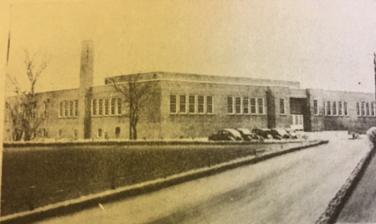
Building: Ridgeley High School
Country: United States of America
Year built: 1934
High school in Ridgeley, West Virginia, United States Ridgeley High School Photograph of Ridgeley High School Complex as it stood in 1941 Address Potomac Street Ridgeley , West Virginia 26753 United States Information School type High School Established 1934 Status Demolished 2018 Closed 1976 School district Mineral County Schools Grades 7-12 Color(s) Black and white Mascot Hawk Team name Blackhawks Yearbook Ridgeleyette Ridgeley High School , built in 1934, was a middle and a high school in Mineral County, West Virginia . The high school closed in 1976 because of consolidation of the Mineral County Schools district. At one time the school contained kindergarten though 12th grade. History Ridgeley students received their high school education at Allegany High School in Cumberland, Maryland until 1934, when a high school program was established in the town. The first graduating class in 1935 had 13 students. The school closed as a result of consolidation in 1976 and was succeeded by Frankfort High School . Campus Ridgeley High School sat on a plot of land in the center of the town by the levee which separates the property from the Potomac River. The building was a two-story school with L-shaped hallways on both levels. On the lower level (essentially the basement) classrooms lined the front of the school and the side facing the football field. The cafeteria was at the center of the L in the basement. Aside from lunches, the space was used for weekly sock hops on Friday nights providing entertainment to students. On the upper floor, classrooms lined the outer walls facing the street. On the football field side, classrooms lined both sides of the hallway. The other side of the hall was mostly occupied by the gym where basketball games were played. Outside, the football field took up a large portion of the property. The football stadium had no lights, so games were played on Friday afternoons with students released early to attend. The property behind the school was also used by gym classes for calisthenics. The football field was also used for years by other local sports teams including the Ridgeley Rams football team. The building was demolished over two weeks beginning on October 22, 2018. Extracurricular activities The Ridgeley Blackhawks football team won the West Virginia Class A championship in 1975. Notable alumni William E. Shuck, Jr. , Congressional Medal of Honor recipient Former principals Festus W Smith (1934–38) Melvin M Heiskell (1938–68) Golden Adkins (1968–76) Gallery Photograph of Ridgeley High School Complex as it stood in 1941 Photograph of Ridgeley High School Complex as it stood on June 26, 2013. Photograph of the land on which Ridgeley High School stood after the school's demolition on November 3, 2018. References